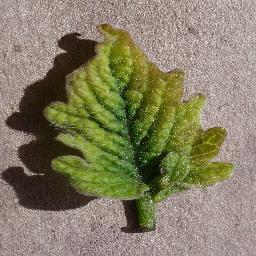
Label: Tomato___Tomato_Yellow_Leaf_Curl_Virus